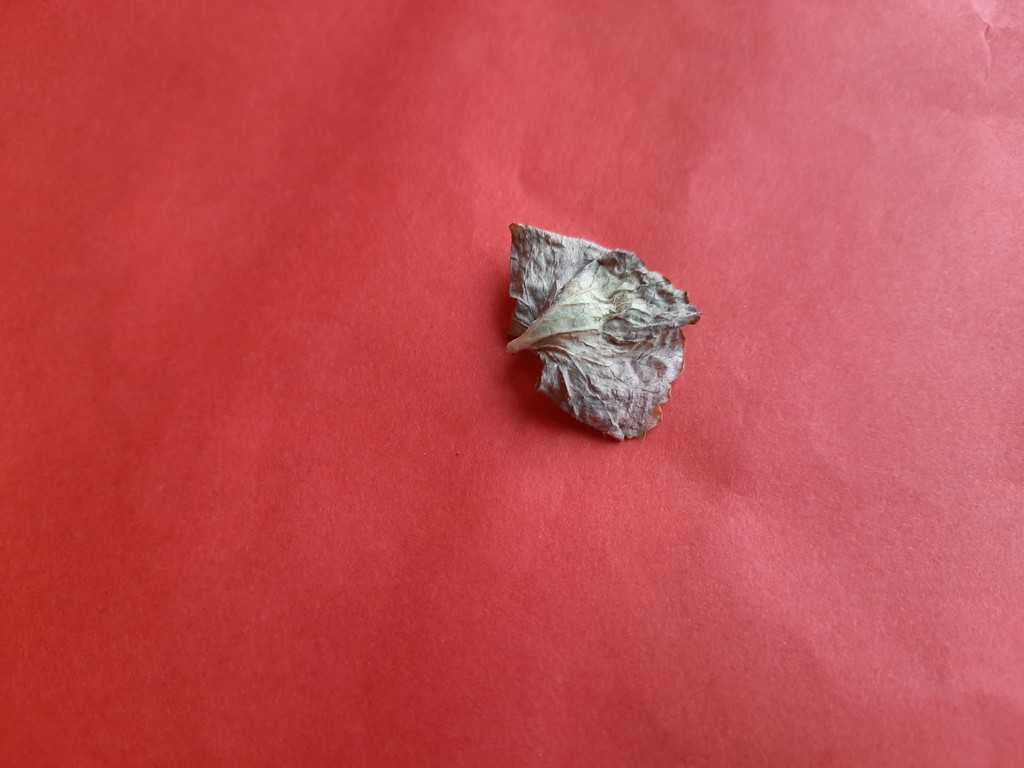
Label: Dried